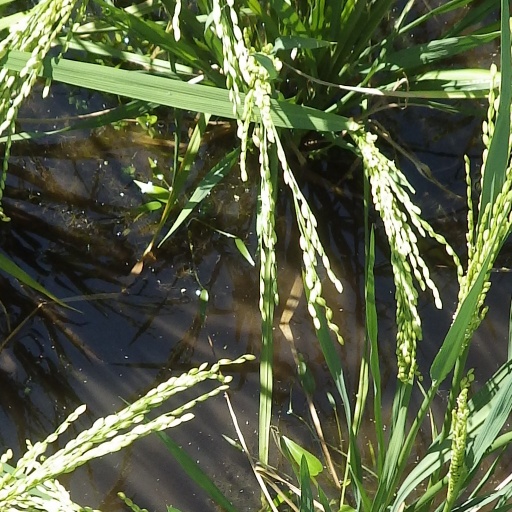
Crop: rice